1915 genocide in Diyarbekir

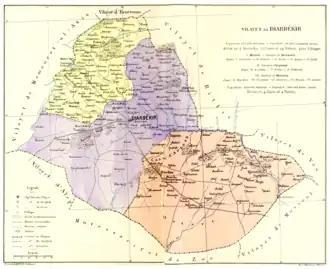
Diyarbekir vilayet showing sanjaks of Mardin (red), Diyarbekir (purple), and Arghana (yellow).

Diyarbekir vilayet, which had its capital in Diyarbekir, was bordered by the Euphrates (west), Tigris (east), the Armenian highlands (north), and the Syrian Desert (south). The area was ruled by the Ottoman Empire since 1534 and enjoyed prosperity based on its location along the Silk Road. The area was pre-industrial and most inhabitants were subsistence farmers or pastoralists.